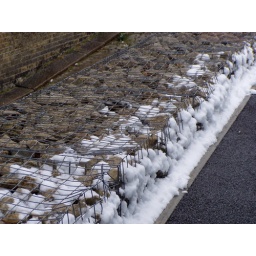
caged wall by Ben Pimlott building in snow